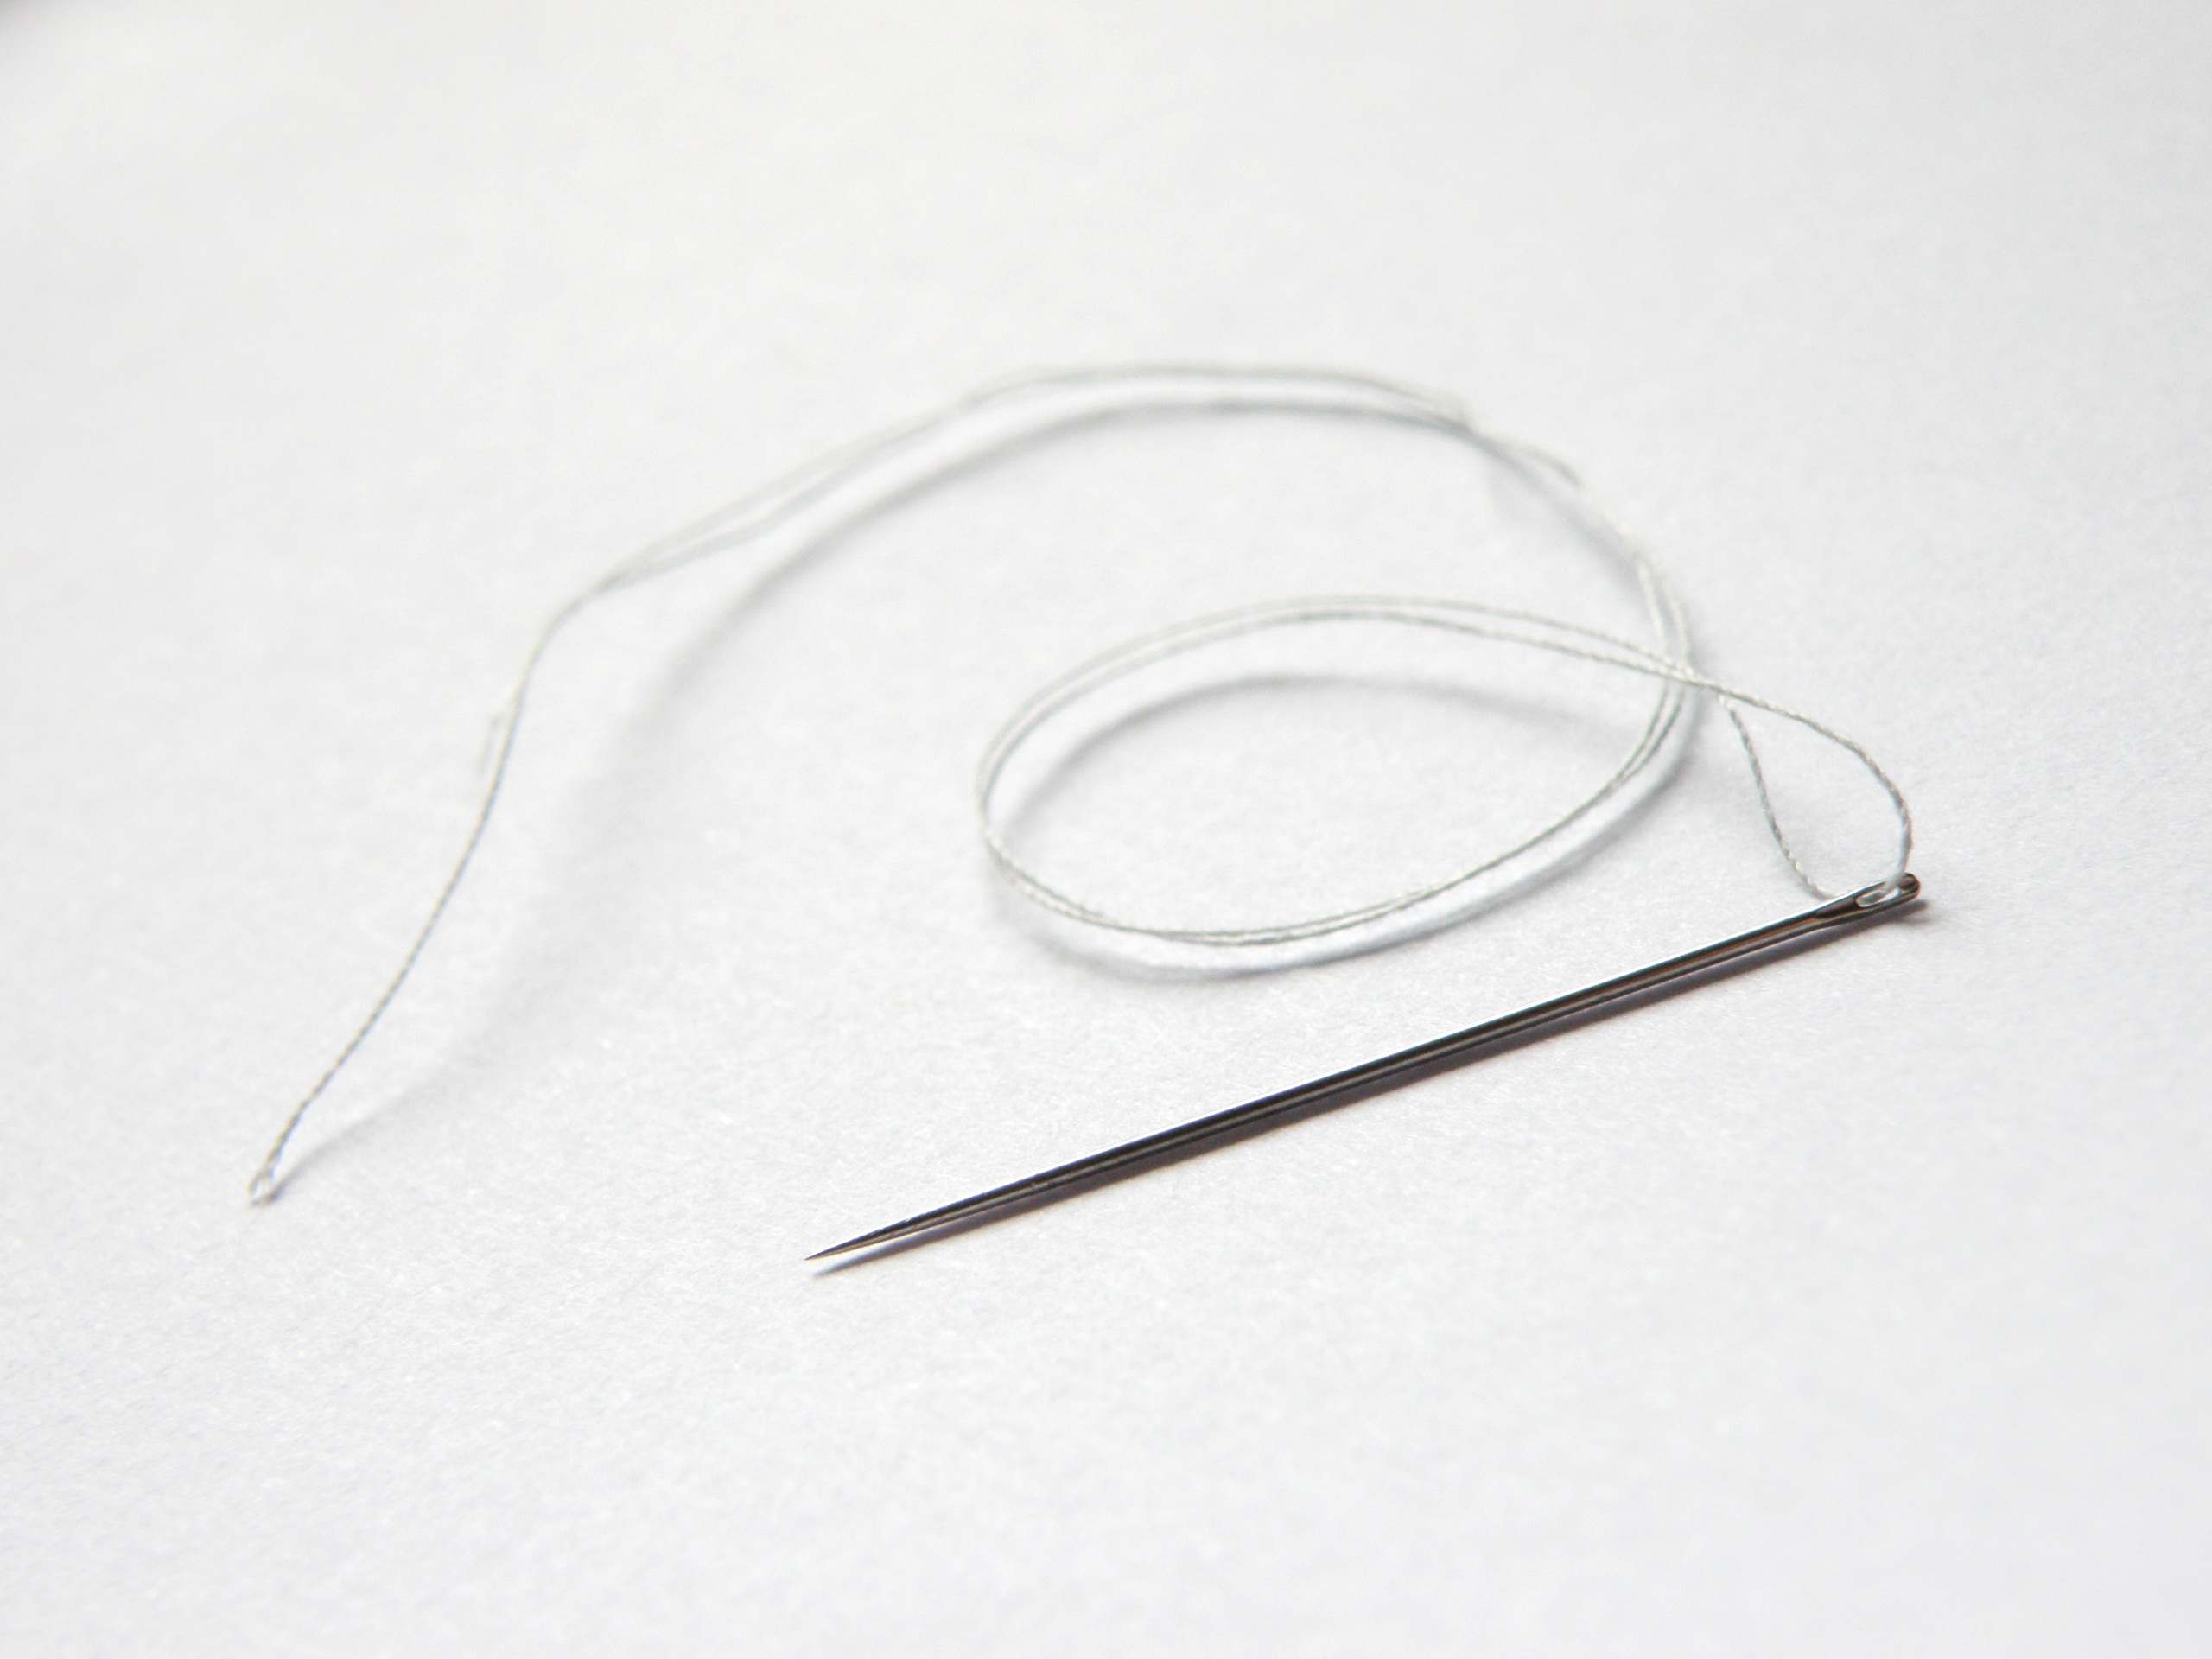
needle, ear, sewing, thread, jewellery, drawing, organ, fashion accessory